Sheikh Bureik

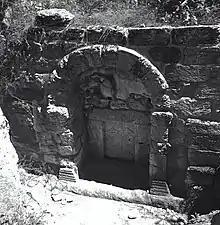
Sheikh Bureik part of excavations 1944

A small double-domed "Maqam (shrine)" holding the tomb of a Muslim saint, Sheikh Abreik or Ibreik, stands on the ridge of the hill and is still a site of "ziyārah"-type pilgrimage. At the time of the Survey of Western Palestine, its interior was painted red. Gottlieb Schumacher noted in the 1890s that: "The shrine of Sheik Abreik is still highly venerated by the Bedouin of the Merj ibn Amir. According to their tradition the Sheikh lived [before] the Prophet; it is a fact, that if you take an oath from a Bedawy, and make him swear by Sheikh Abreik, he will not deceive you." Tawfiq Canaan, the Palestinian physician and ethnographer, who wrote about the shrine of Sheikh Abriek in 1927, noted that it was also a site frequented by women seeking to remedy infertility: "After a barren woman has taken a bath in el-Matba'ah she washes herself in Ein Ishaq ["Spring of Isaac"]; she goes then to ash-shekh Ibreik to offer a present." Sheikh Abreik is described by Moshe Sharon as a local saint believed to have bestowed the nearby swamp of al-Matba'ah with healing properties that were said to be useful in treating rheumatism and nervous disorders. Sharon sees the possibility that an Abbasid-period poem found written on the wall of a nearby catacomb might mark the beginning of the "maqām" of Shaykh Abreik.